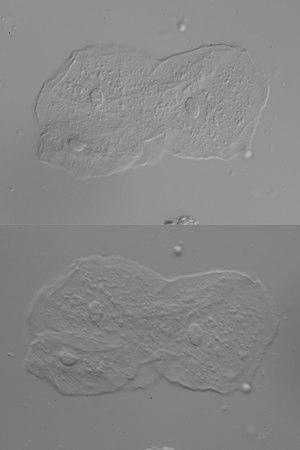
2vues CID tournées de 180°
Le microscope à contraste interférentiel est un microscope qui exploite les interférences de deux faisceaux d'une onde lumineuse traversant un échantillon.